Mark Ridley-Thomas

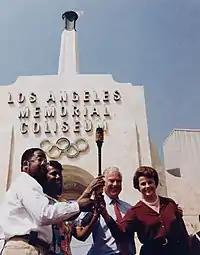
Ridley-Thomas with San Francisco Mayor Feinstein, Supervisor Burke, and Los Angeles Mayor Riordan in 1984

Ridley-Thomas served the first of three terms on the Los Angeles City Council, beginning in 1991, representing the city's 8th Council District. During his tenure on the council, he created the Eighth District Empowerment Congress. He founded the African American Voter Registration, Education, and Participation (AAVREP) in 2002, the largest organized effort to register African American and urban voters in the state of California in more than a decade. He was also the president pro tem of the council.